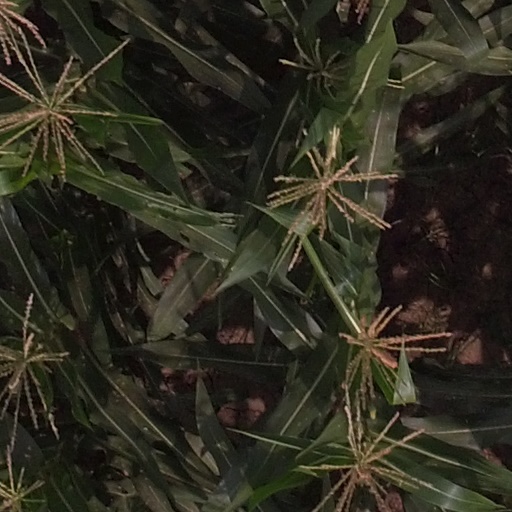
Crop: maize; corn